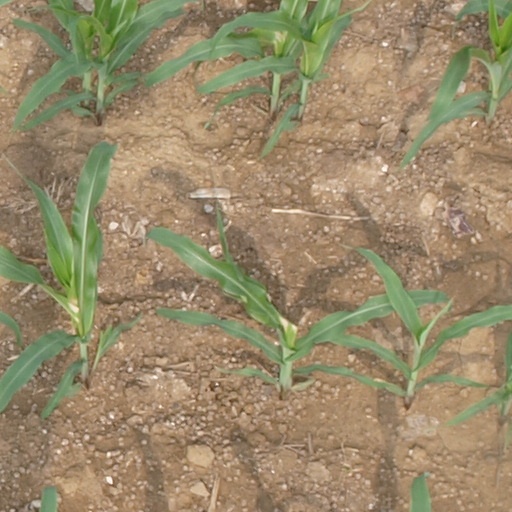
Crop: maize; corn